Mimodactylus

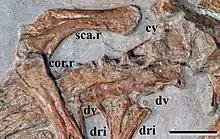
The dorsal vertebrae of the back near the right scapula and coracoid

The front dorsal vertebrae of the back are not fused into a notarium (a feature present in other pterosaurs) in "Mimodactylus". Seven caudal vertebrae of the tail are visible, which lack a duplex centrum, and quickly diminish in size towards the rear, indicating that the tail of this species was very short. The cristospine (central crest) on the underside of the sternum (breast bone) is comparatively short and deep, similar to those of "Nurhachius" and "Istiodactylus". The front part of the sternum was more rounded when seen in side view than in istiodactylids, and thereby more similar to those of anhanguerids. When complete, the sternal plate would have been square in shape overall, and probably had a straight side edge and convex hind margin. The scapula (shoulder blade) is long. It is stout and has a constricted shaft, as in istiodactylids and anhanguerids, but differs in being somewhat longer than the coracoid (part of the shoulder girdle). The coracoid is long. The articulation between the coracoid and the sternum is slightly concave as in "Haopterus", with a backward protrusion that is not seen in istiodactylids.